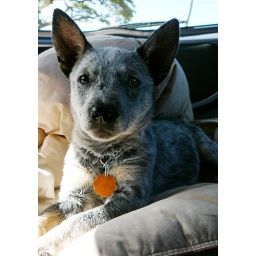
Sophie in car being cute